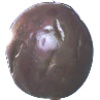
Label: passion_fruit